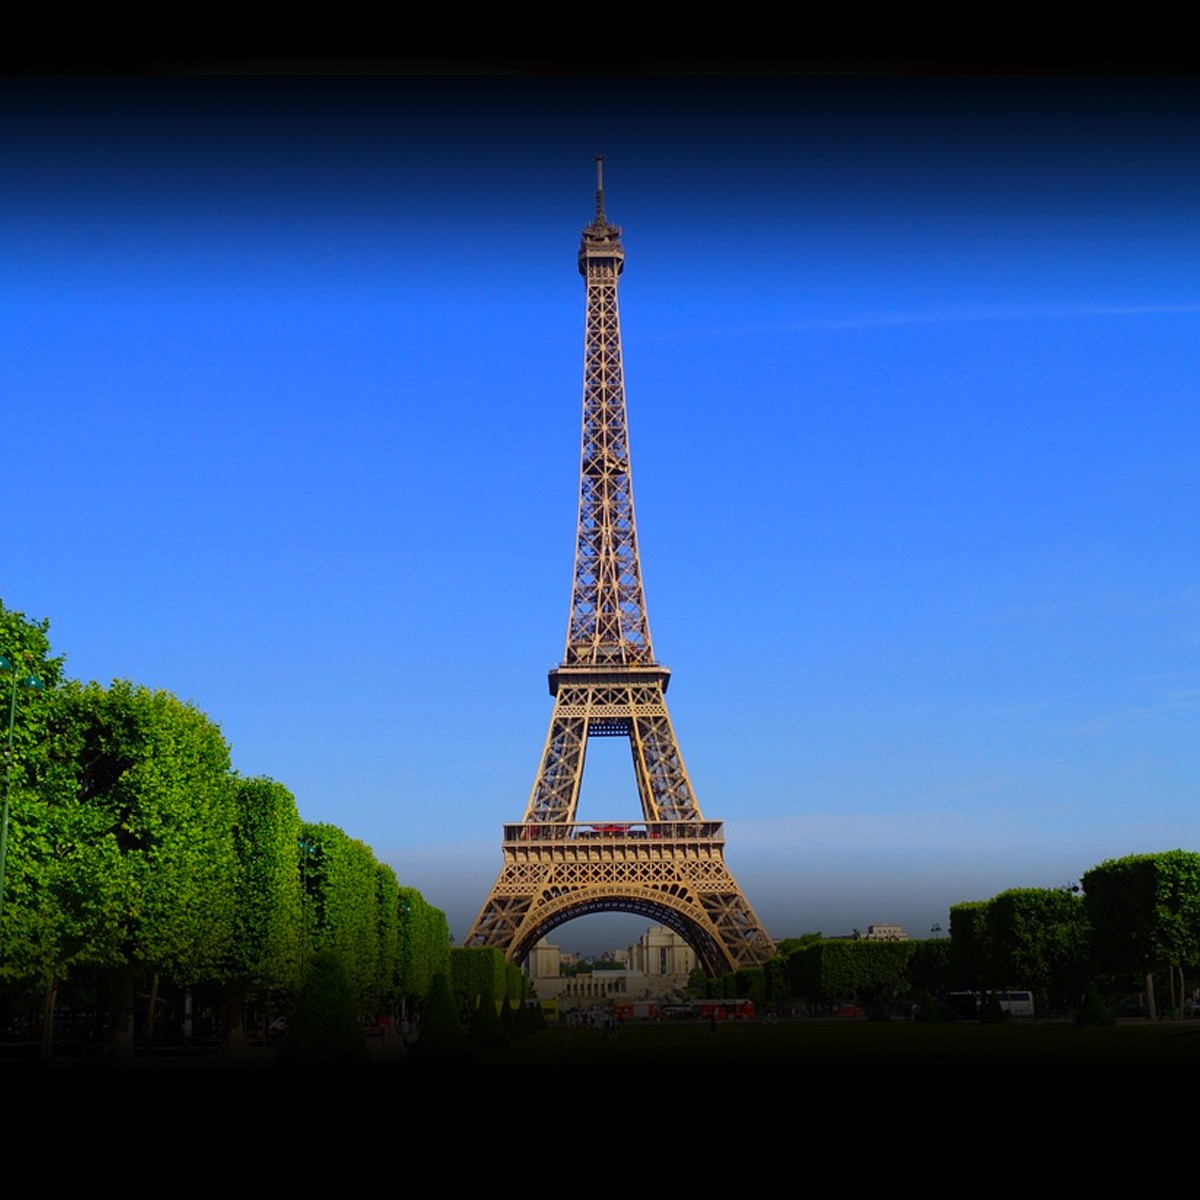
Landmark: Eiffel Tower